Aaron Lewis

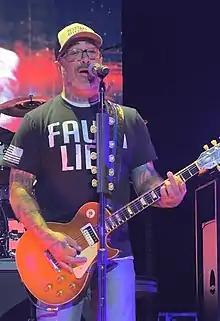
Lewis performing with Staind in 2021

Aaron Francis Lewis (born April 13, 1972) is an American musician who is best known as the lead vocalist, rhythm guitarist and founding member of the alternative metal band Staind, with whom he released eight studio albums. Since 2010, he has pursued a solo career in country music with his debut EP, "Town Line", which was released in 2011. Lewis' first full-length solo release, "The Road", was released by Blaster Records in 2012.